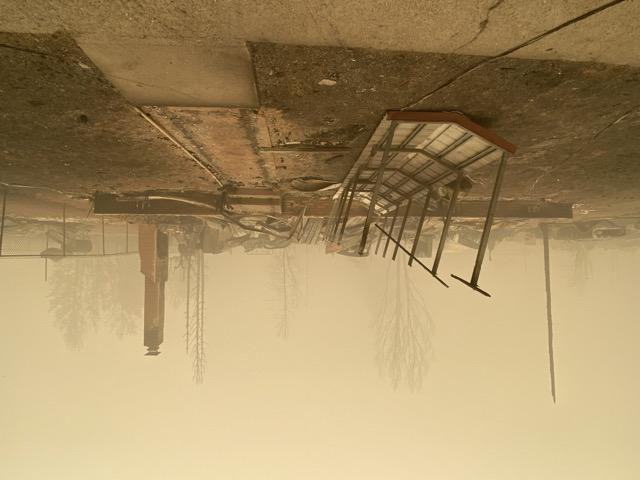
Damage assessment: destroyed